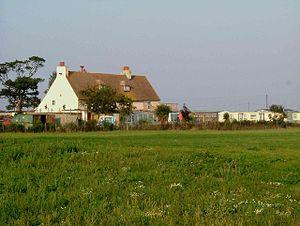
Short Brothers plc est une entreprise britannique active dans le domaine de l'aéronautique. Elle est située à Belfast, Irlande du Nord. C'était la première entreprise spécialisée exclusivement dans ce domaine lors de sa fondation en 1908. Elle produisit des hydravions durant les années 1920-1930 et pendant la Seconde Guerre mondiale.